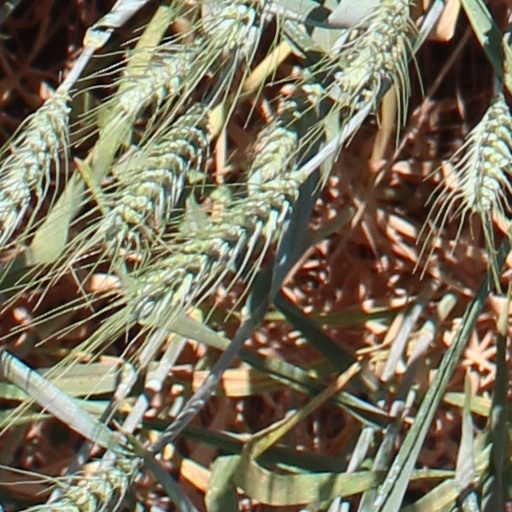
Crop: wheat